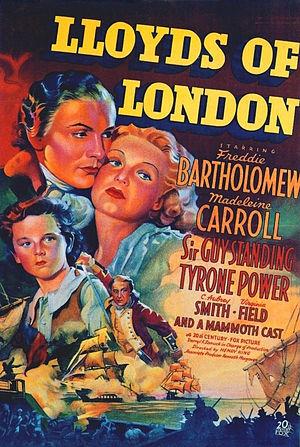
Le Pacte est un film américain réalisé par Henry King sorti en 1936.
Henry King est un réalisateur américain né le 24 janvier 1886 à Christiansburg en Virginie et mort le 29 juin 1982 à Toluca Lake en Californie. Il a un frère réalisateur Louis King. Il est l'un des 36 fondateurs de l'Academy of Motion Picture Arts and Sciences qui décerne chaque année les Oscars.